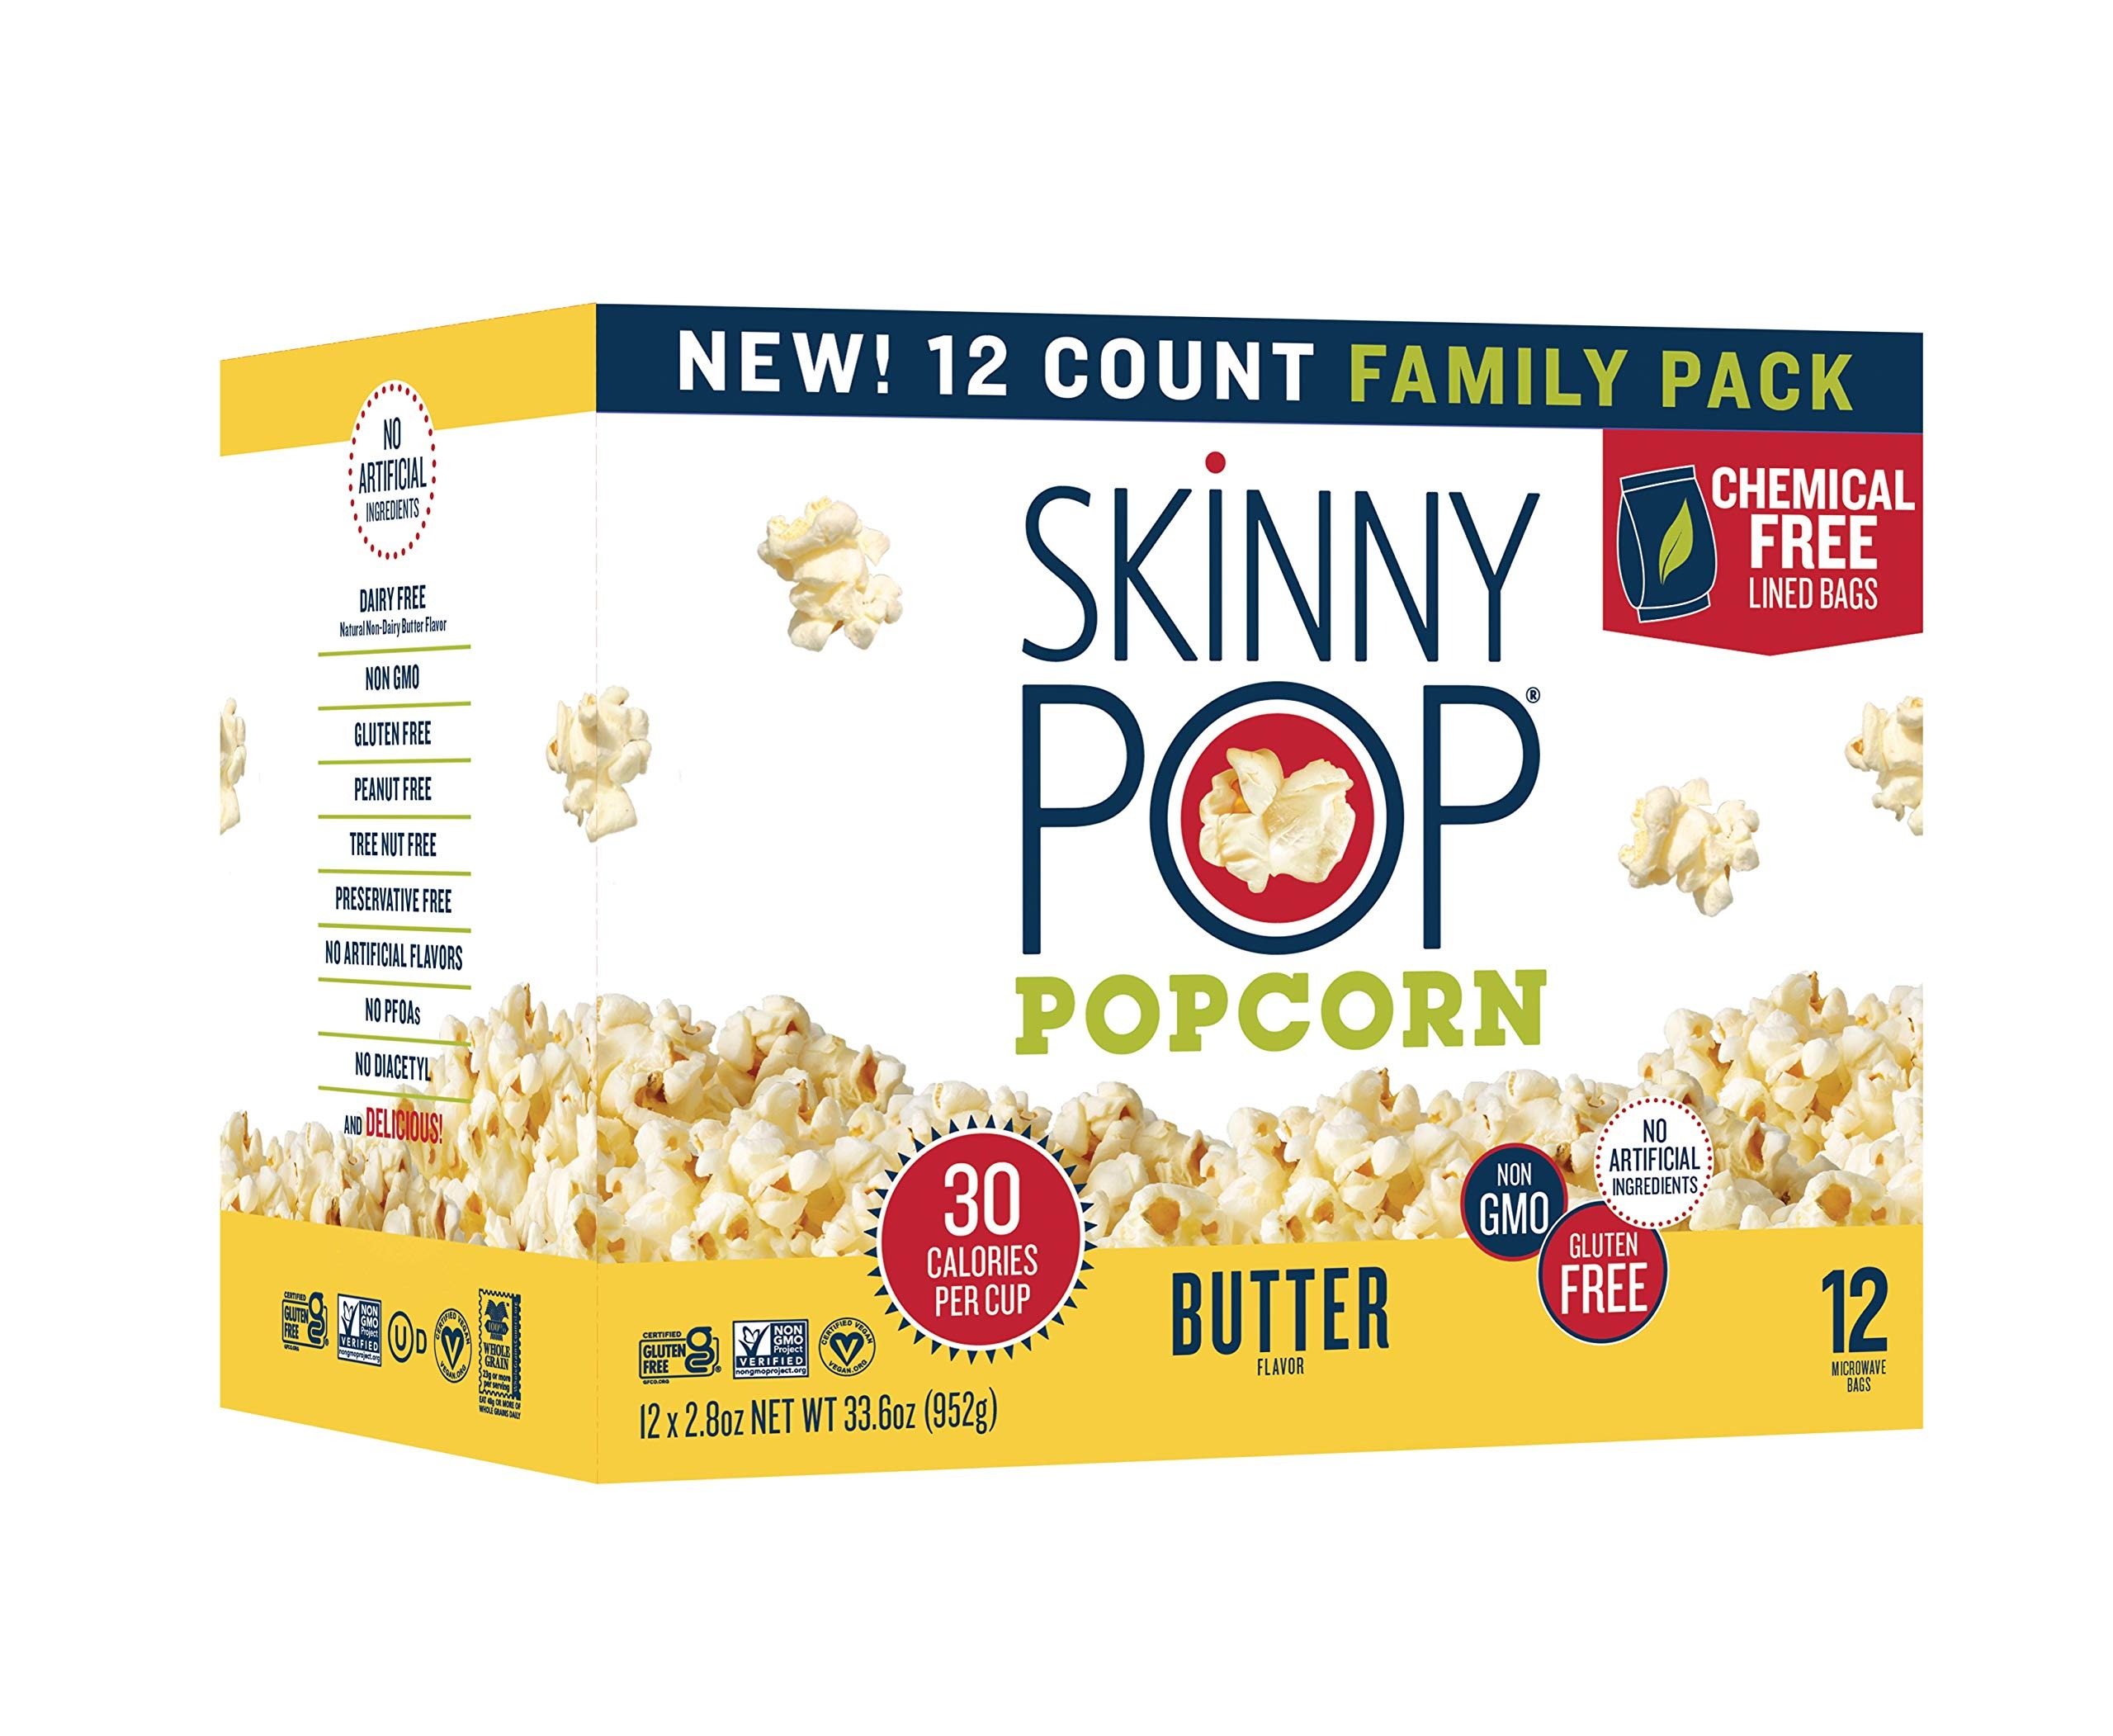
Item Name: SkinnyPop Butter Microwave 2.8 Oz, (Pack of 12)
Bullet Point 1: SkinnyPop microwave
Bullet Point 2: Perfectly buttery
Bullet Point 3: 30 calories per cup
Bullet Point 4: Perfect healthy
Bullet Point 5: Our delicious
Value: 33.6
Unit: Ounce

Price: 5.37